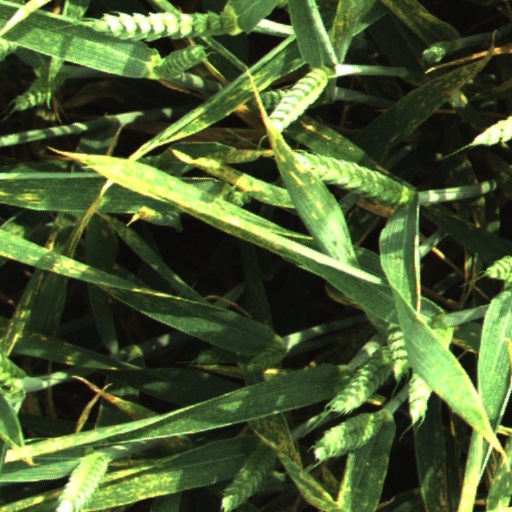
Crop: wheat